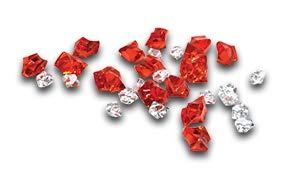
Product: Ascension: Skulls & Sails
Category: Toys & Games | Games & Accessories | Board Games
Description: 15th standalone expansion set of the award-winning Ascension deckbuilding strategy board Game.
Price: $32.08
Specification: ProductDimensions:13.5x8.4x3.2inches|ItemWeight:2.65pounds|ShippingWeight:2.65pounds(Viewshippingratesandpolicies)|ASIN:B07MC95FCJ|Itemmodelnumber:B07MC95FCJ|Manufacturerrecommendedage:14yearsandup